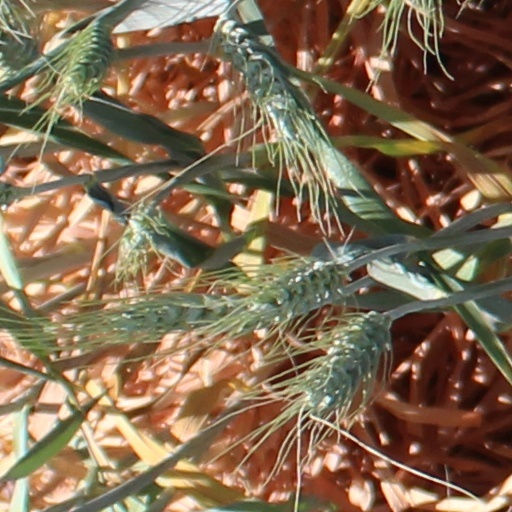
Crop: wheat